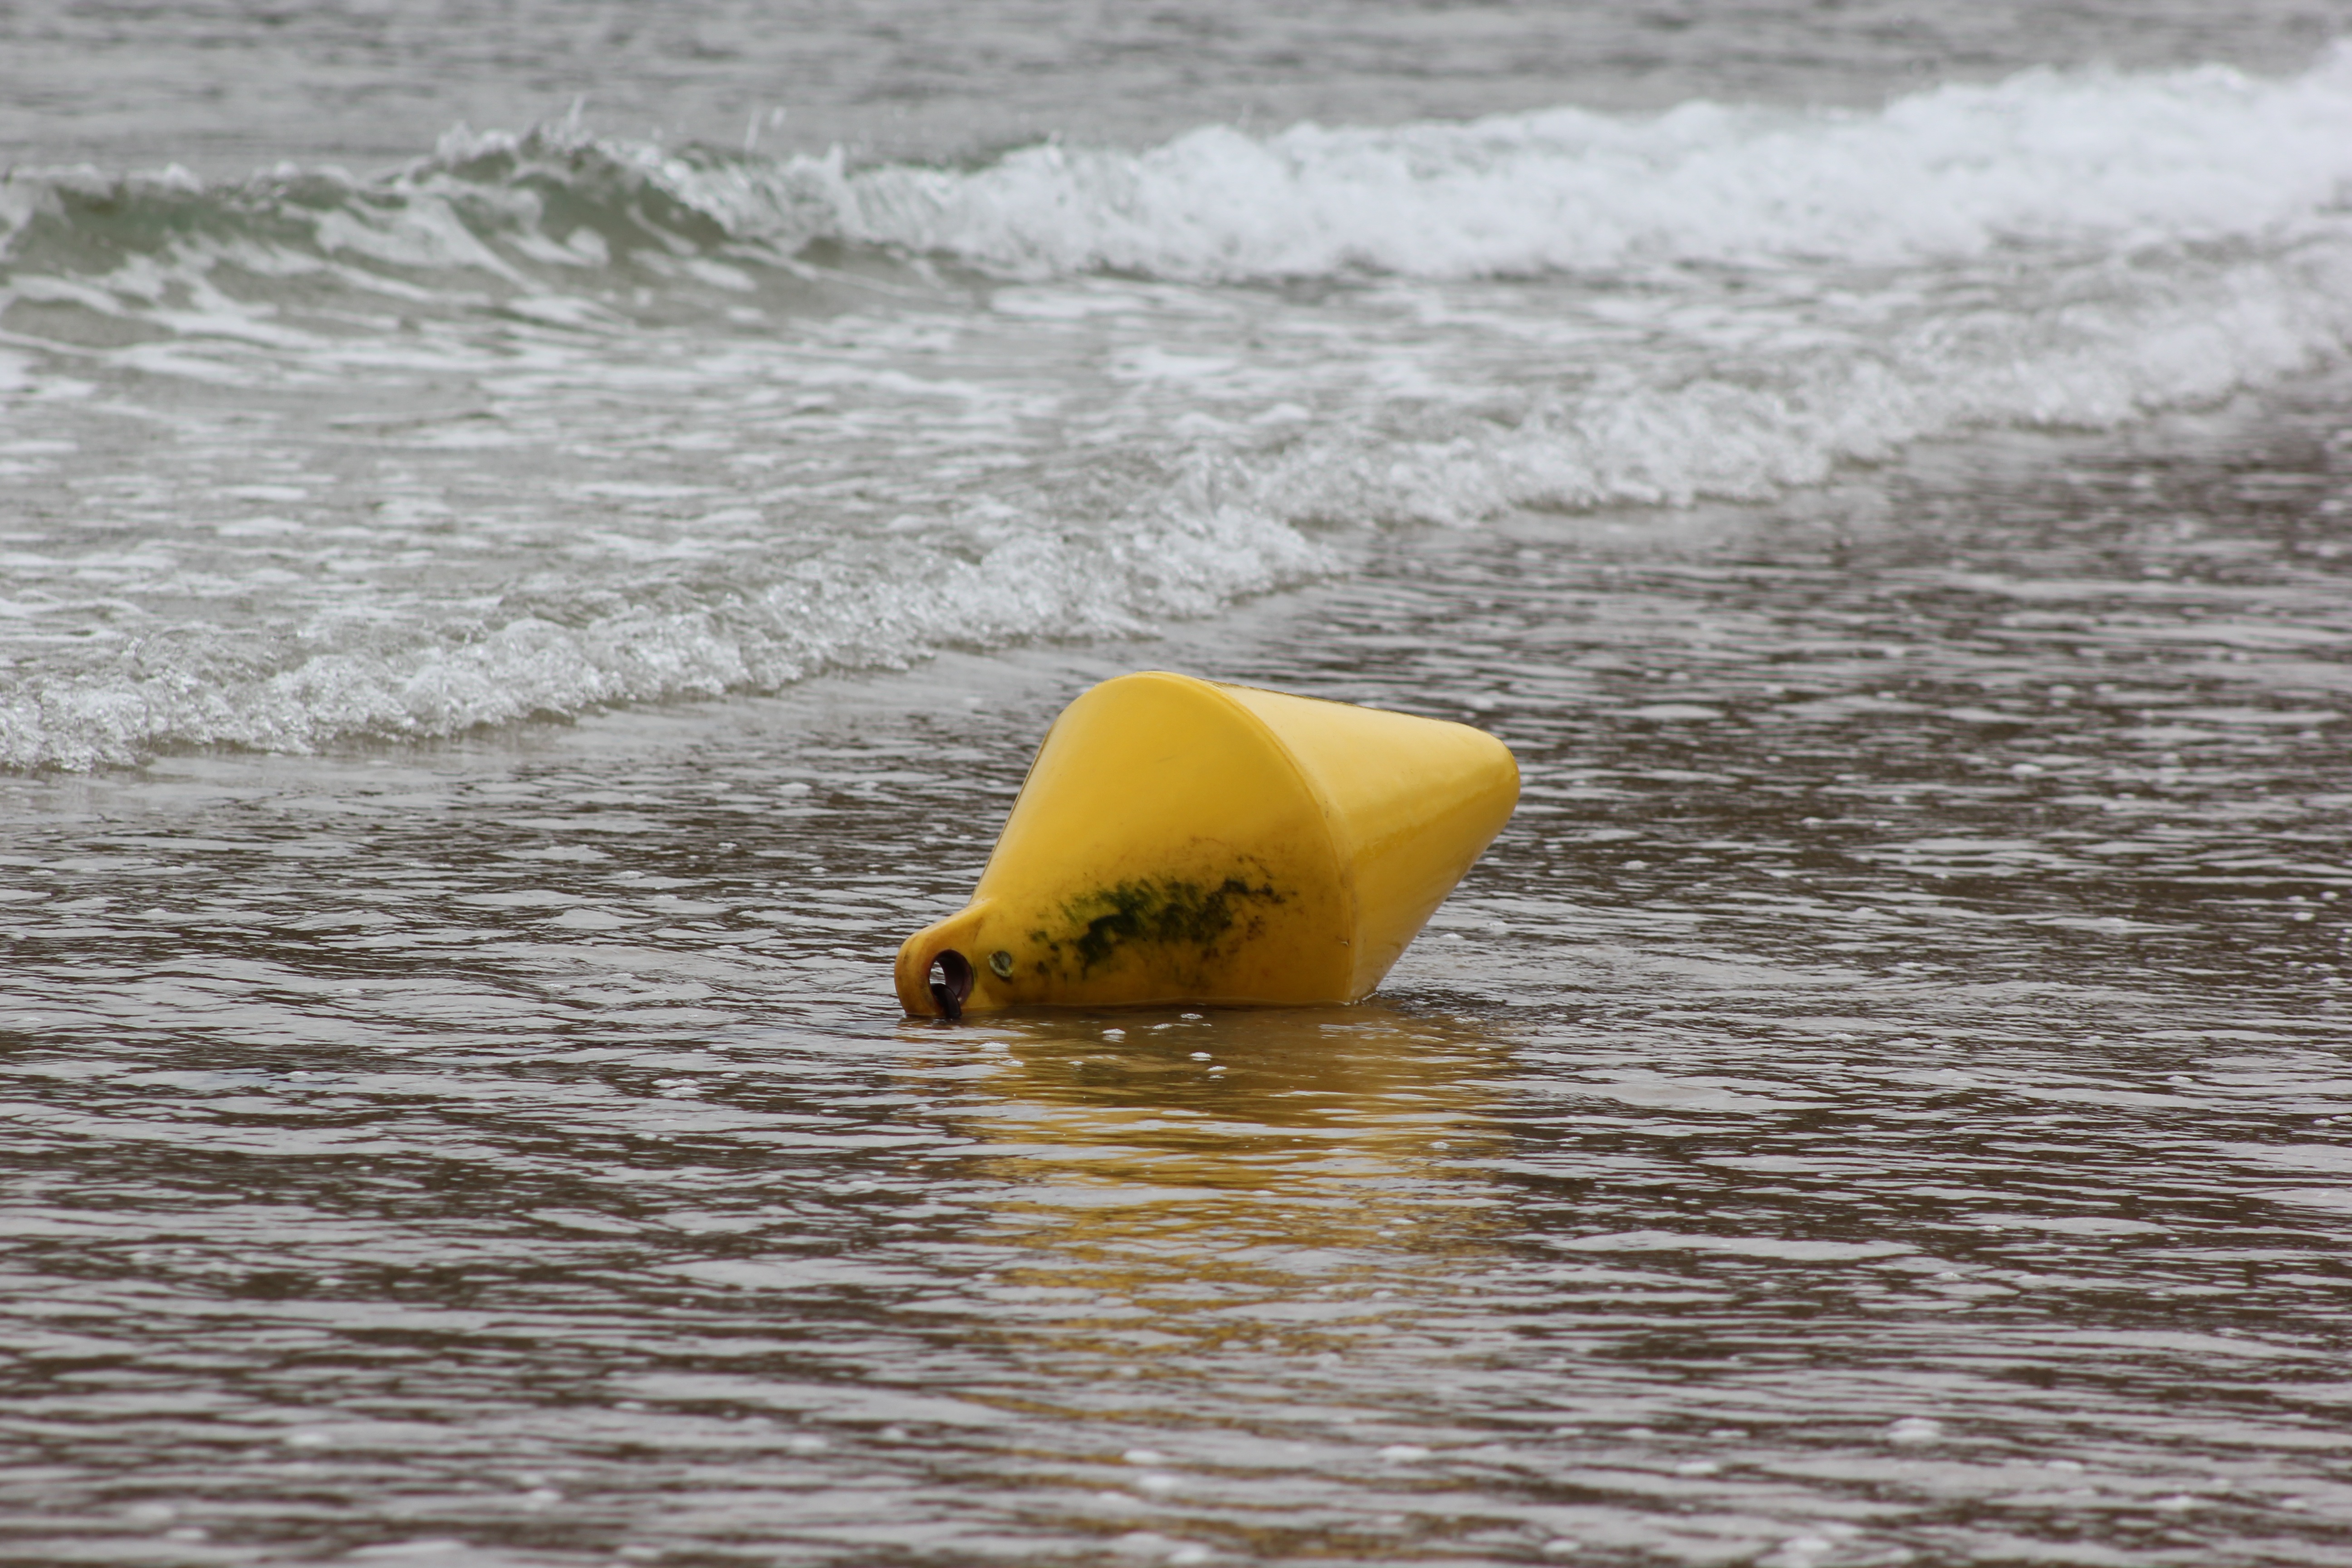
beach, sea, coast, water, sand, ocean, boat, shore, wave, vehicle, yellow, buoy, boating, wind wave, surfing equipment and supplies